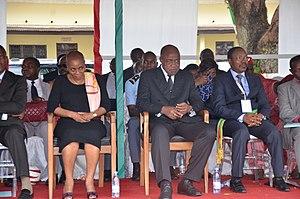
La ministre camerounaise des affaires sociales lors de la Coupe d'Afrique des Nations pour aveugles et déficients visuels au côté du ministre des sports et de l'éducation physique, Pierre Bidoung Mkpatt
Pierre Ismaël Bidoung Mkpatt, né le 16 novembre 1953, est un homme politique camerounais. Il est ministre des Sports et de l’Éducation physique dans le gouvernement Philémon Yang.